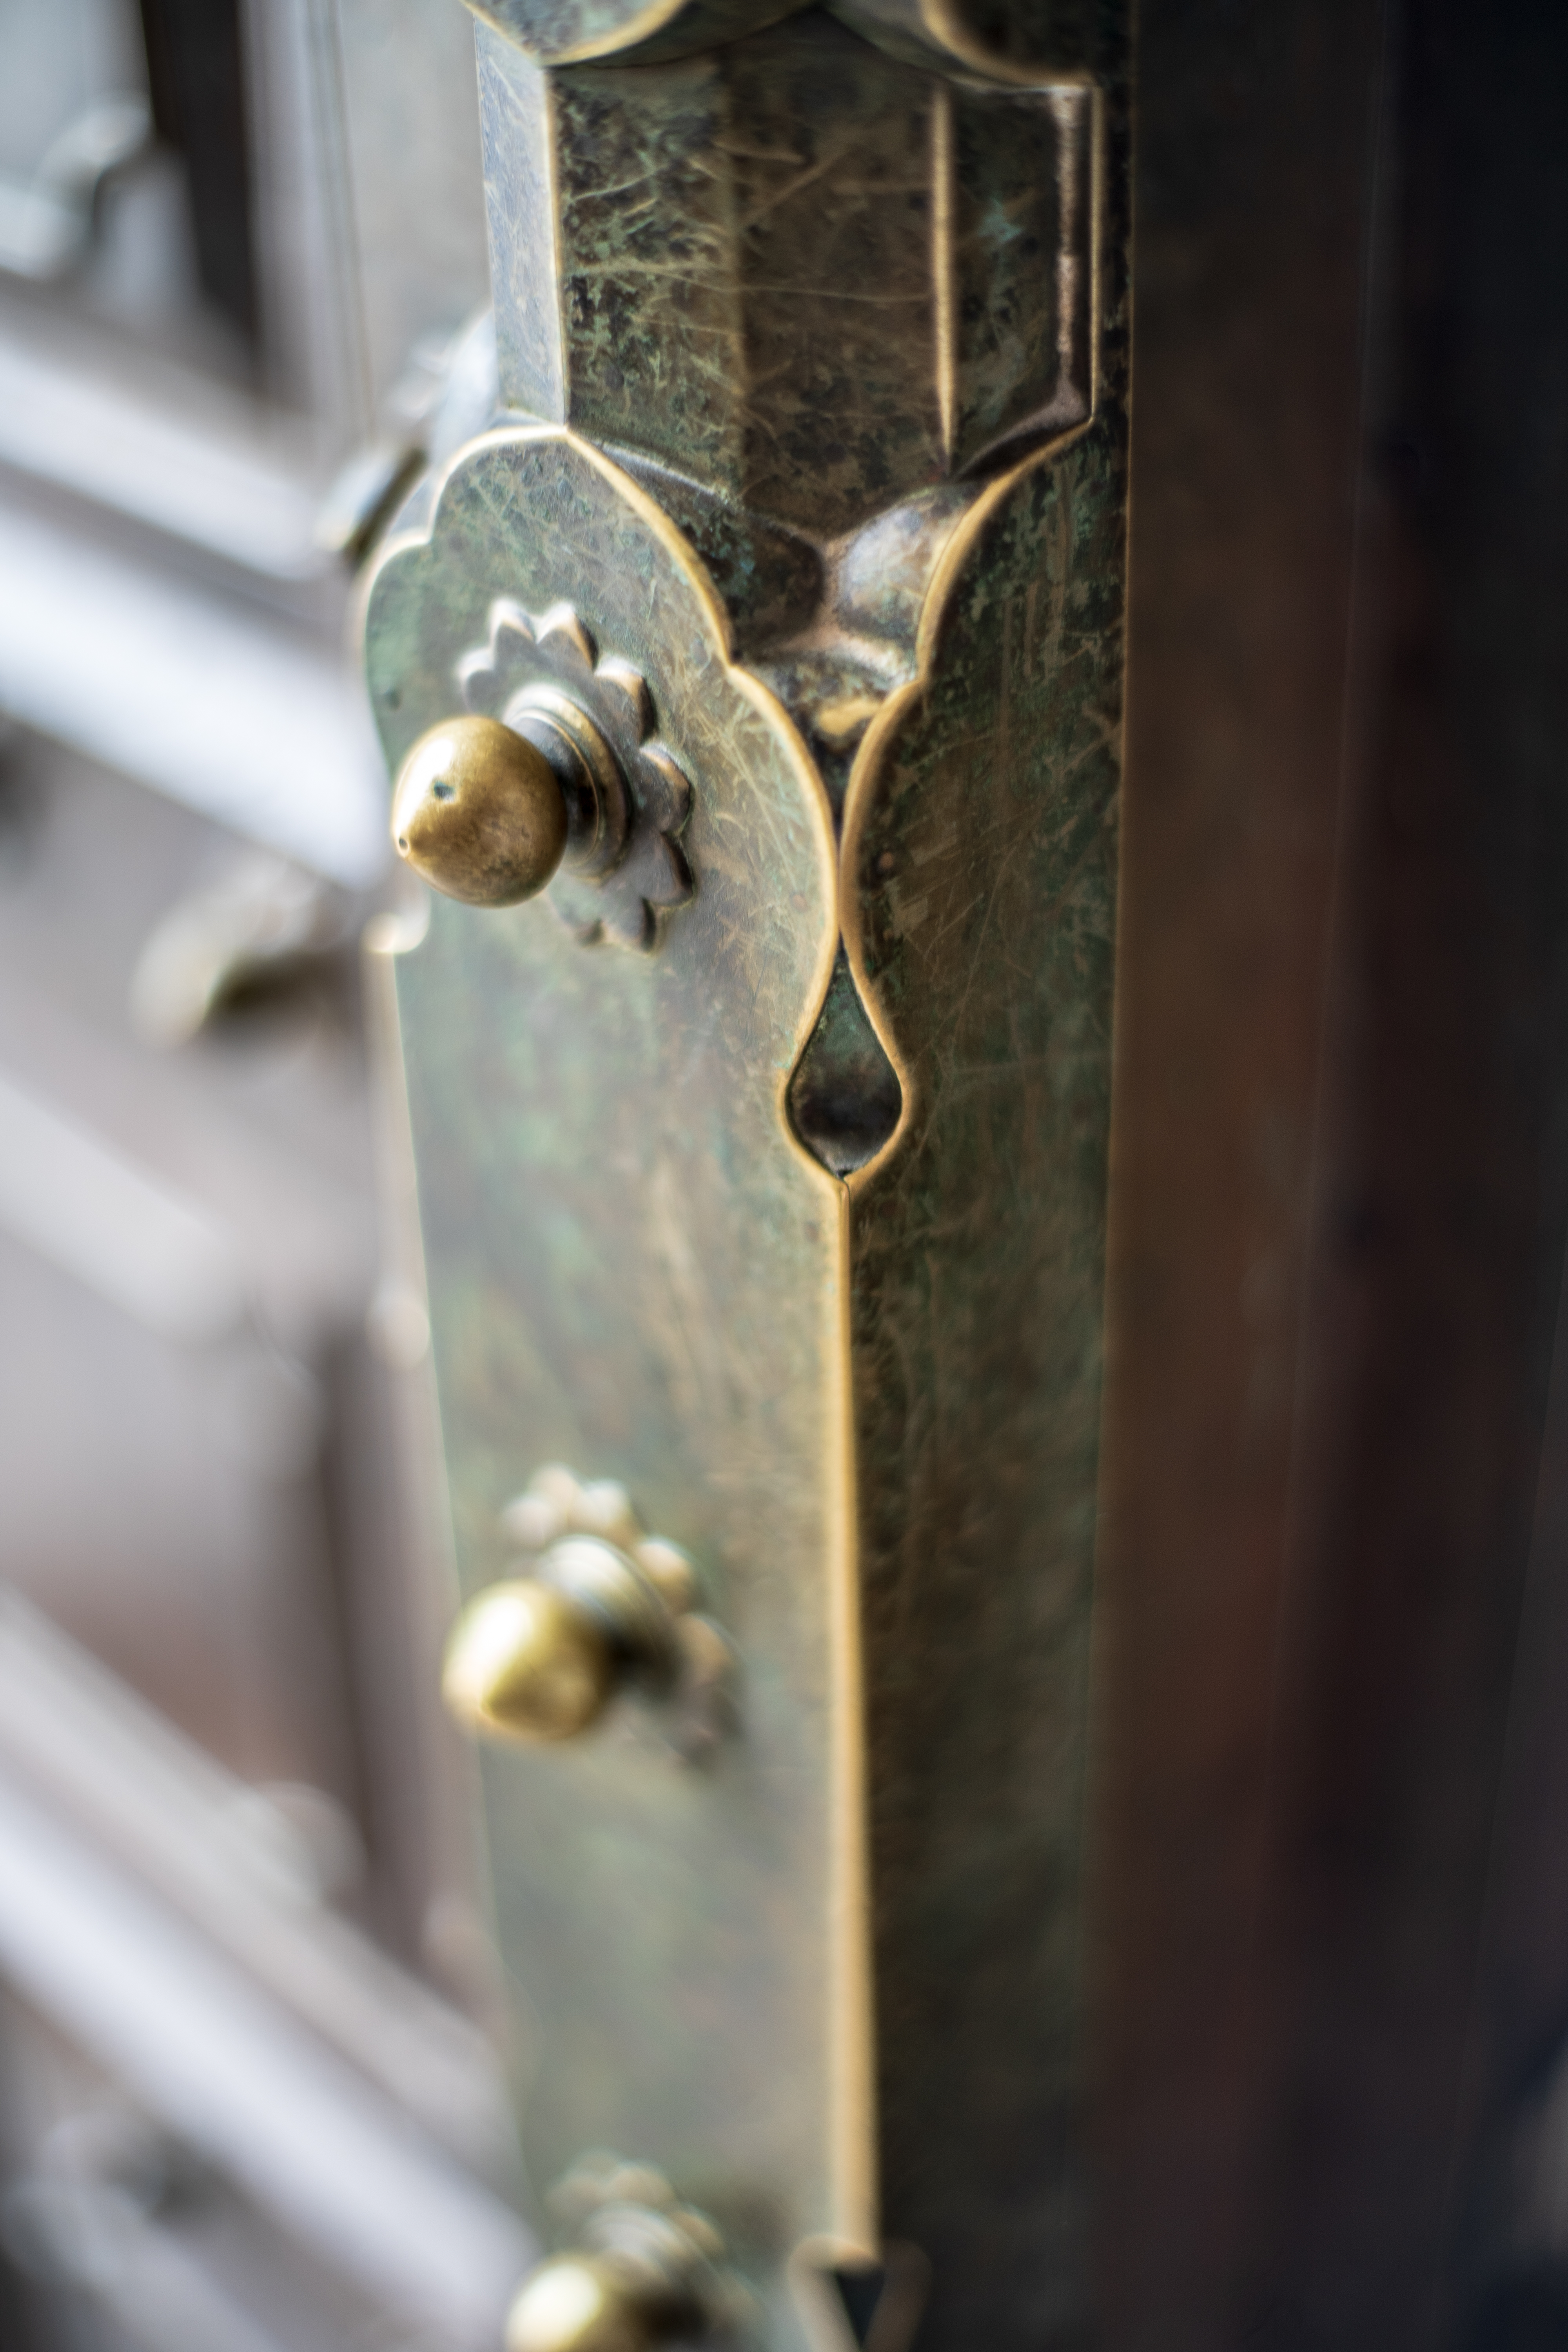
jaipur, amber, amer, ancient, architecture, art, asia, building, castle, colorful, culture, design, destination, detail, empire, famous, fort, ganesh, gate, gateway, heritage, historic, historical, history, holiday, india, islam, king, landmark, landscape, legend, maharajah, monument, mosaic, mosque, mughal, old, orange, ornament, ornate, palace, rajasthan, rajput, sightseeing, stone, structure, tourism, tourist, traditional, travel, door handle, lock, door, metal, wood, hardware accessory